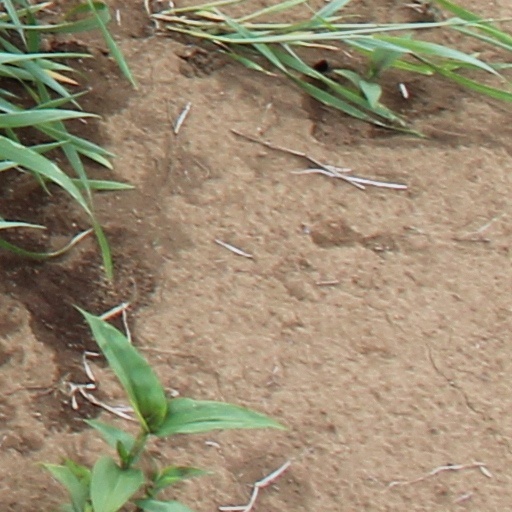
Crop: wheat